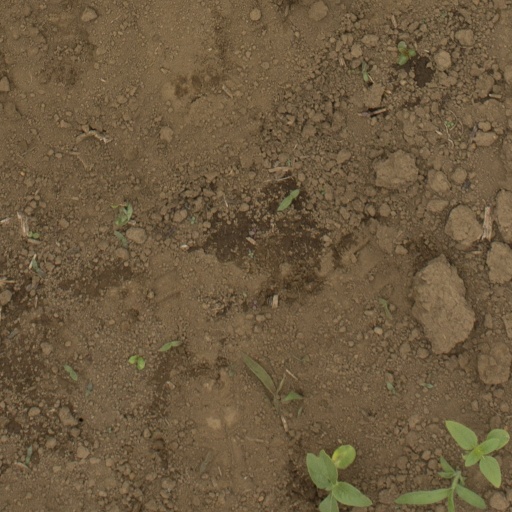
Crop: Jerusalem artichoke